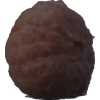
Label: orange_peeled